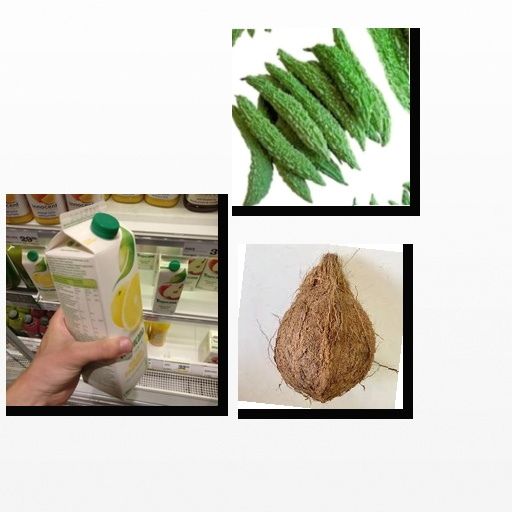
Food items: bitter_gourd, coconut, grapefruit_juice